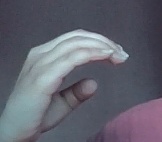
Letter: jeem